Nosiola

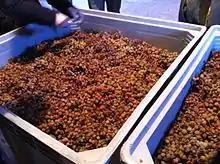
Late harvested Nosiola grapes with some noble rot infection that are destined for further drying and Vin Santo production.

Nosiola (or Groppello bianco) is a white Italian wine grape variety that is grown in the Trentino region north of Lake Garda in the Valle dei Laghi. Here it is used in varietal "Denominazione di origine controllata" (DOC) wines and as a blending component in wines such as "Sorni Bianco" from Trento. It is also used to produce a dessert wine in the "Vin Santo" style from grapes that have been allowed to dry out prior to fermentation.